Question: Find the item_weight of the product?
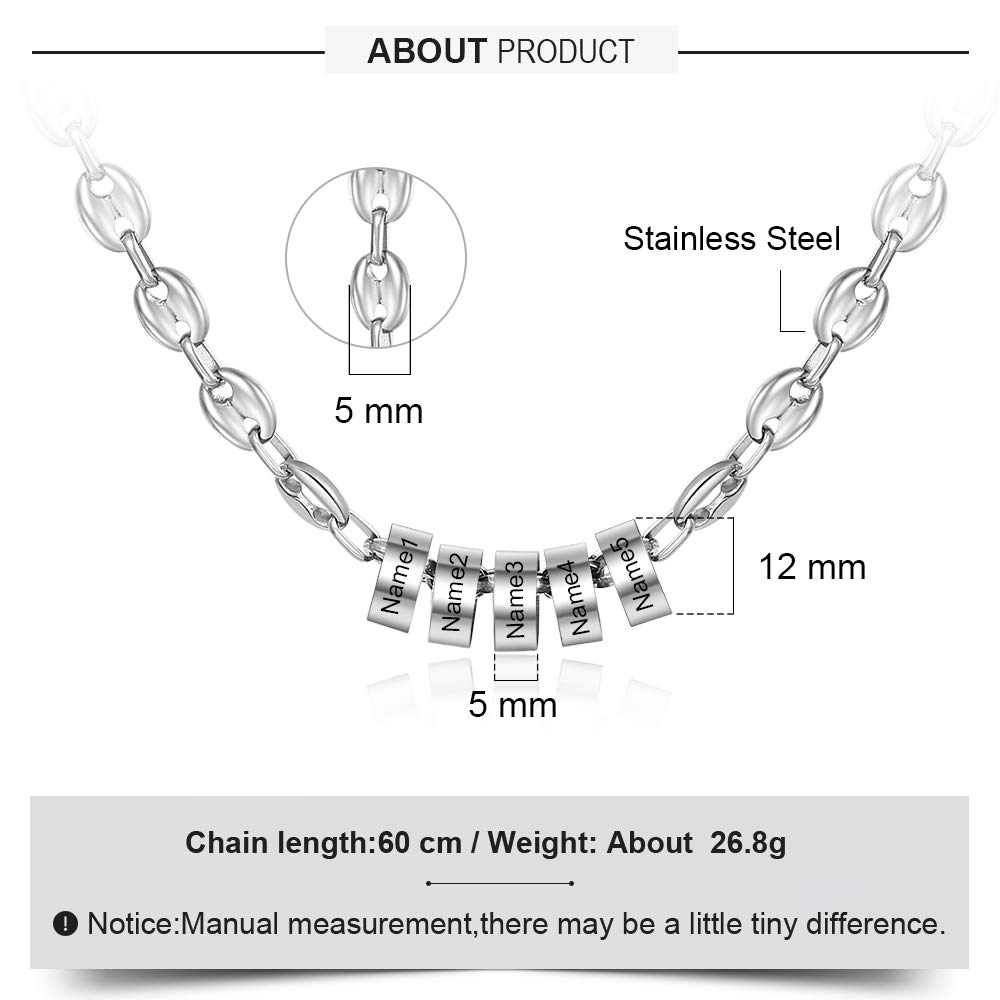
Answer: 26.8 gram